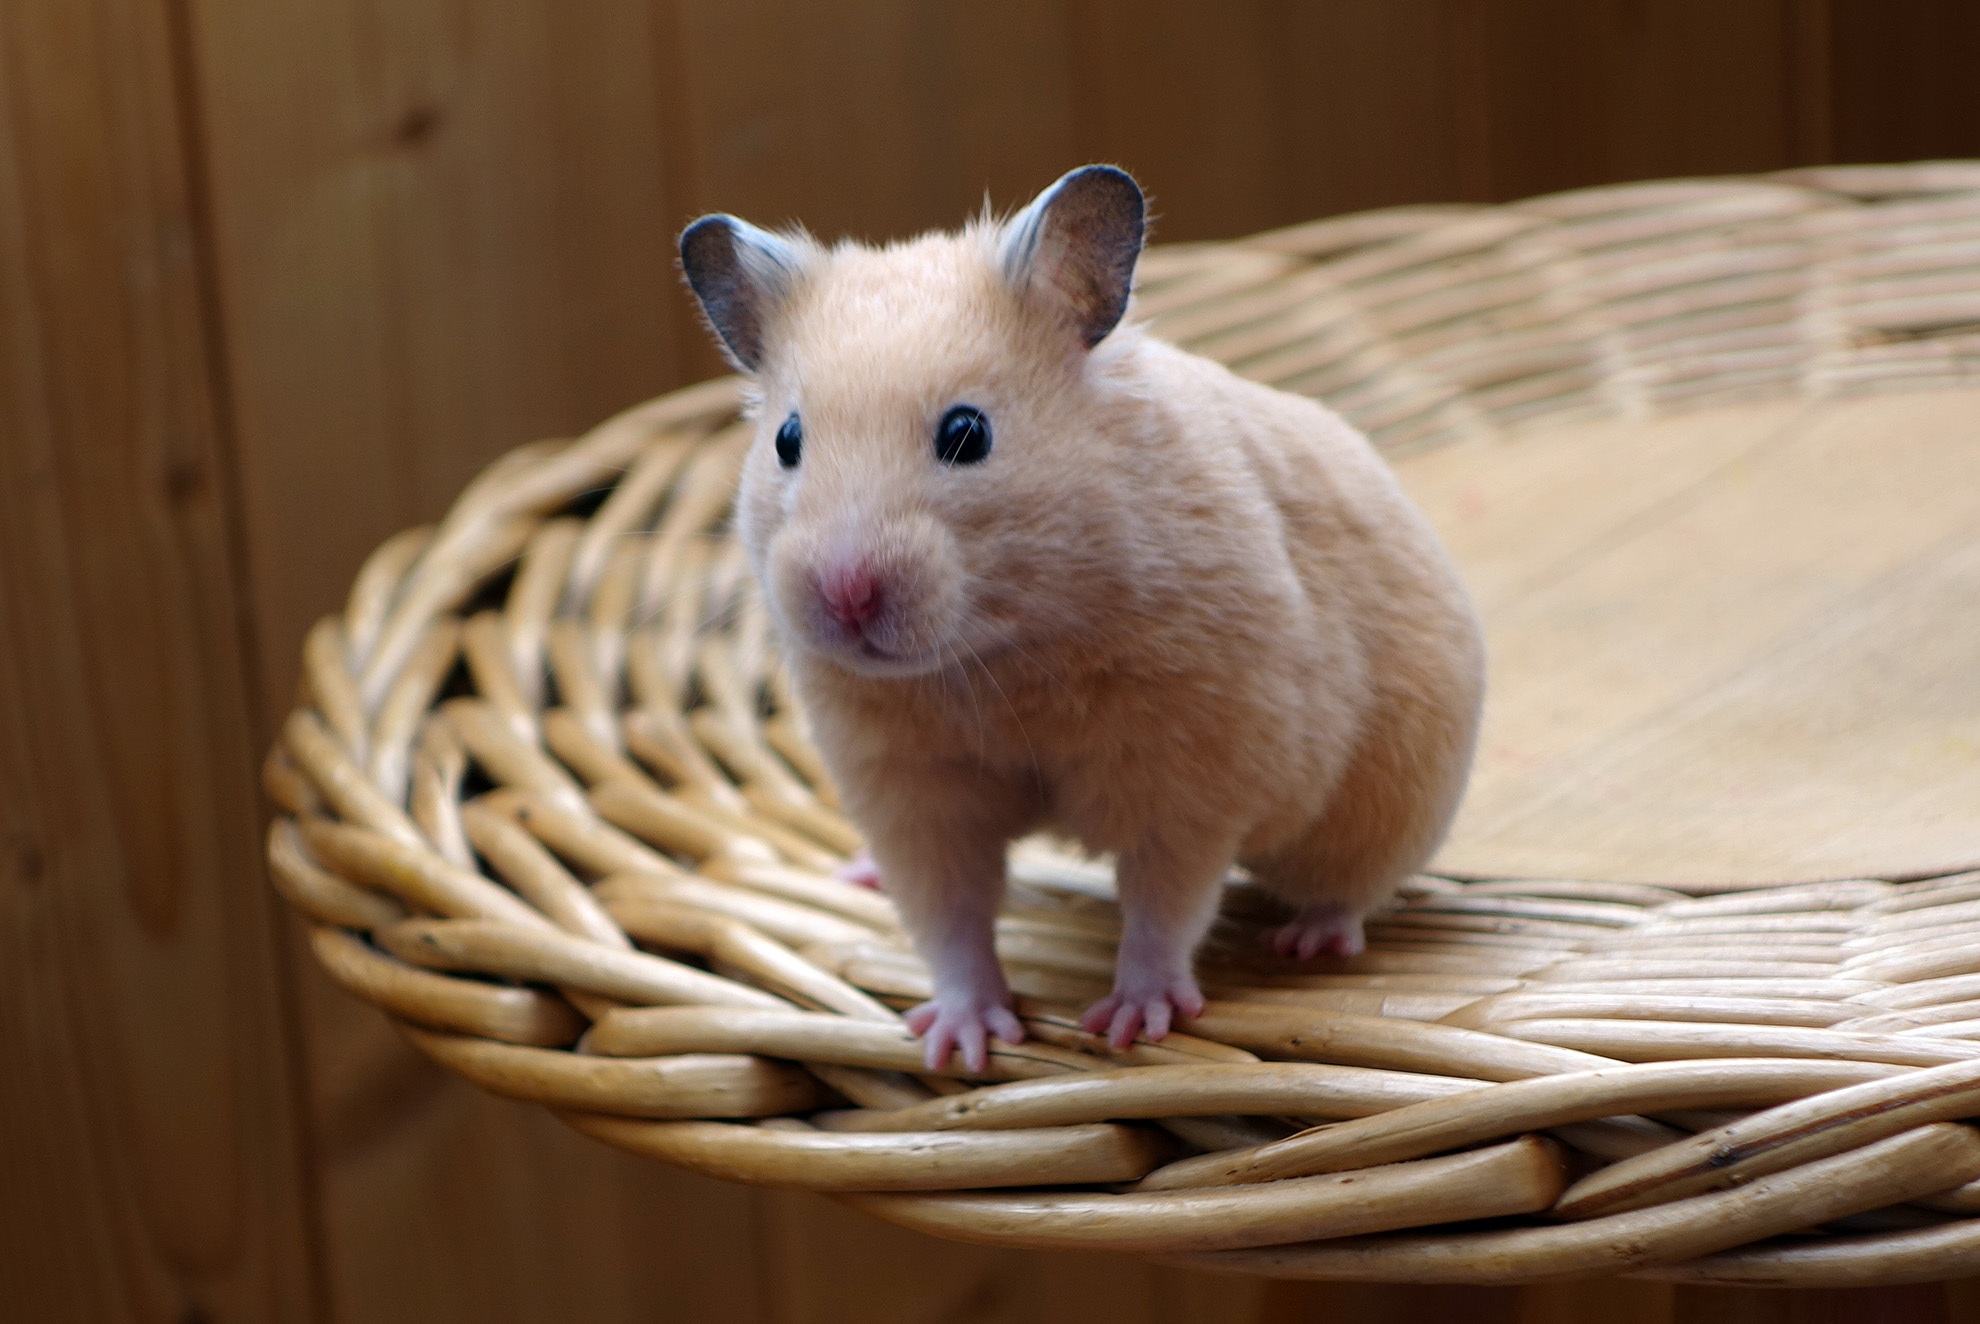
table, wood, chair, mouse, animal, wall, mammal, hamster, rodent, fauna, rat, whiskers, vertebrate, pest, gerbil, muroidea, muridae